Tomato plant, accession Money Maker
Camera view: bottom (45 deg); turntable rotation: 60 degrees
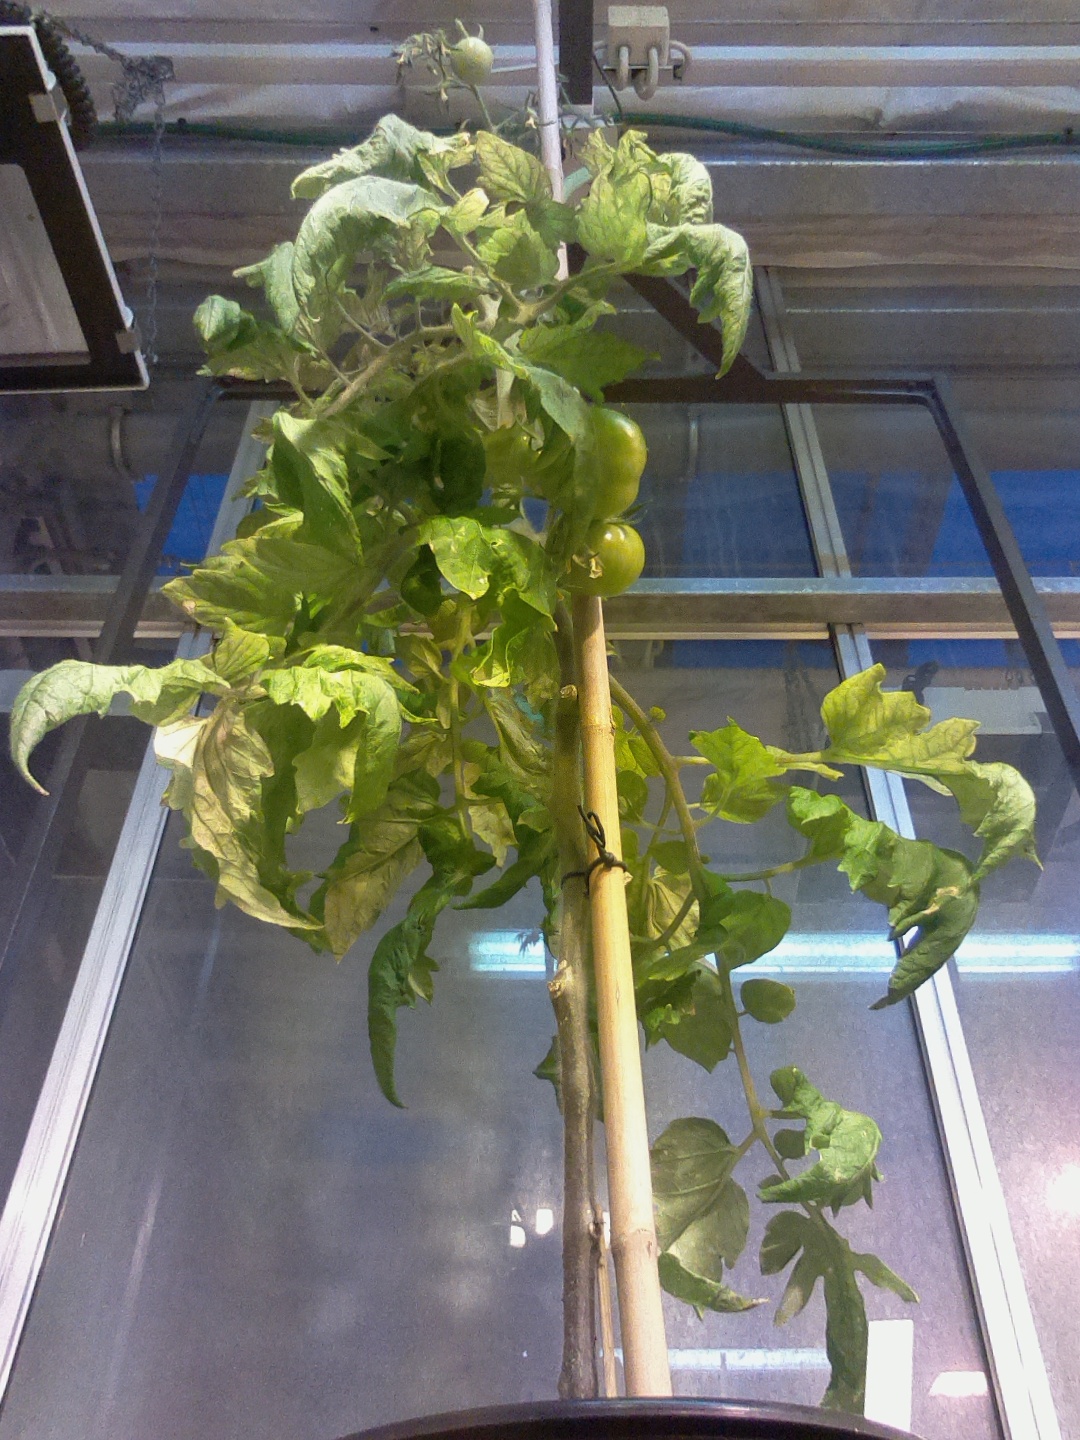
BBCH growth stage 76: 60%-70% of final fruit size